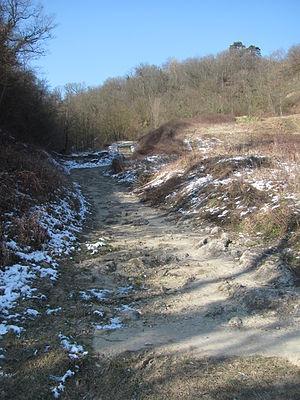
Torrent le Pannerel.
Beynost — prononcé /beno/ — est une commune française, située dans le département de l'Ain en région Auvergne-Rhône-Alpes, à environ 15 km de Lyon. Elle appartient à l'unité urbaine de Lyon ainsi qu'à la région naturelle de la Côtière.